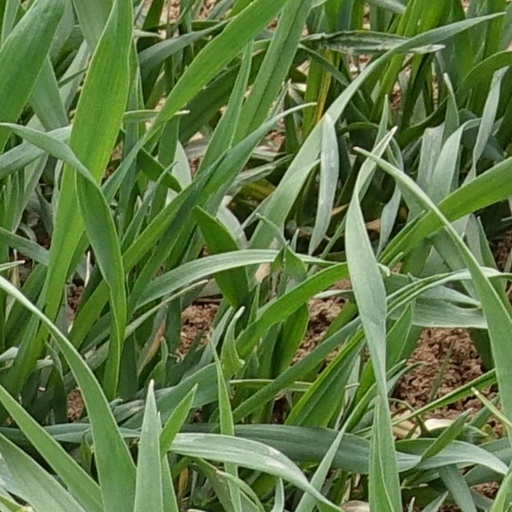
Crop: wheat